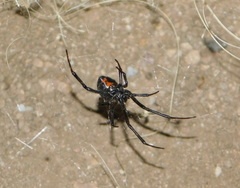
Species: Lactrodectus_hesperus